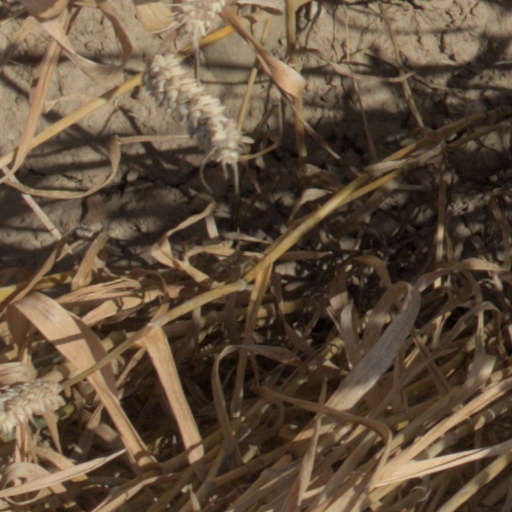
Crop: wheat